Carlos Jaramillo

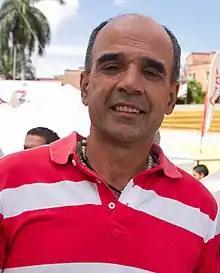

Carlos María Jaramillo Mesa (born 16 January 1961) is a retired road racing cyclist from Colombia, who was a professional from 1985 to 1996. He competed for his native country at the 1984 Summer Olympics in the individual road race. Jaramillo is a younger brother of Sergio Jaramillo, and the older brother of Fabio Jaramillo.